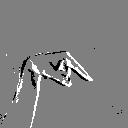
ASL letter: q